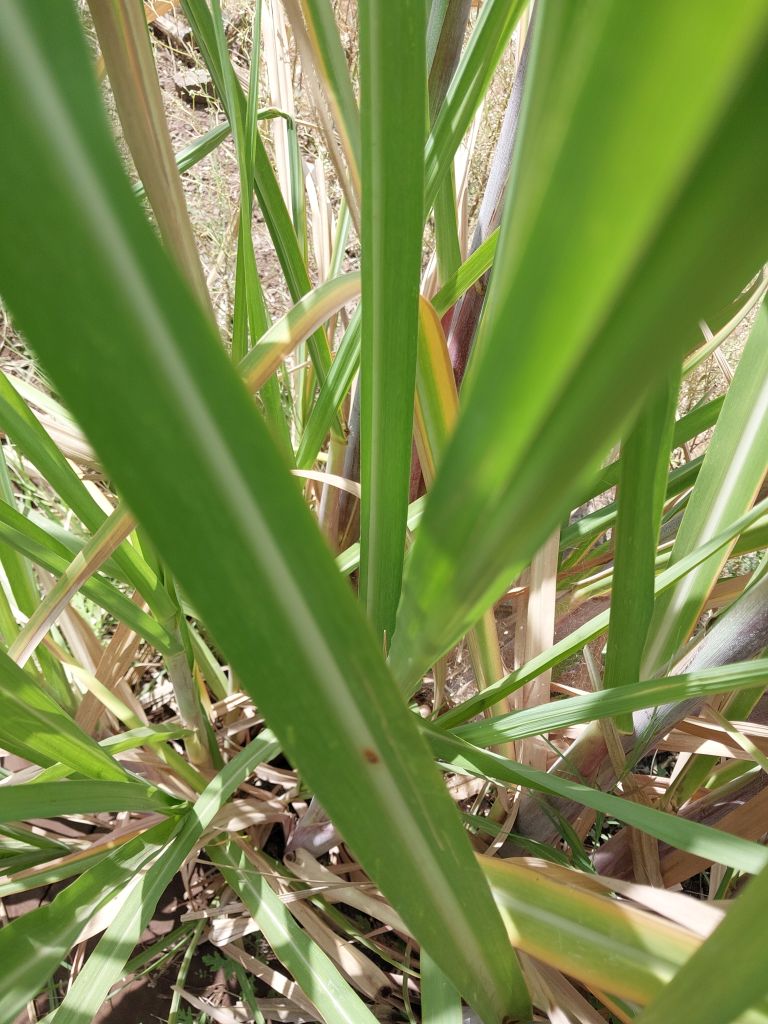
Label: Brown Spot